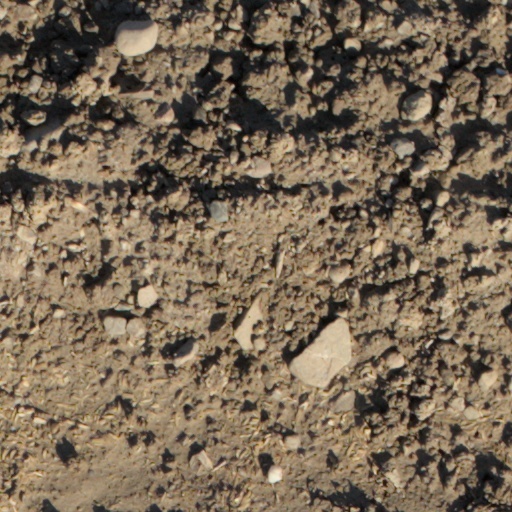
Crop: wheat